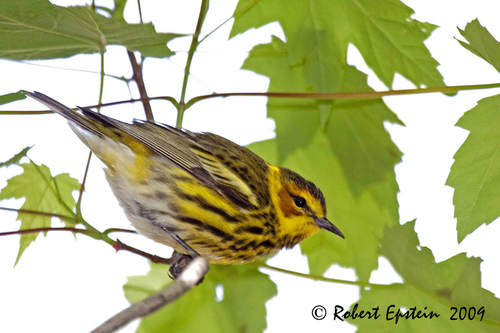
this bird is primarily yellow with red cheek patches, brown nape and back, with brown spots all over.
the small bird has a yellow face and a yellow and brown striped body.
a roundish bird with yellow and brown feathers and a patch of red nearby the eye with a white, down chest.
a yellow and black small bird with a puffed out belly and small black beak
this small bird has a brown and yellow speckled breast.
this bird has wings that are brown and yellow and has a striped bellythe crown of the bird is yellow with a wide brown stripe down the center.
this bird has wings that are black and yekkiw and has stripesa bird with a black beak, yellow and black body feathers with yellow and black wings.
this bird has black and yellow feathers with a small head and long beak.
Species: Cape May Warbler